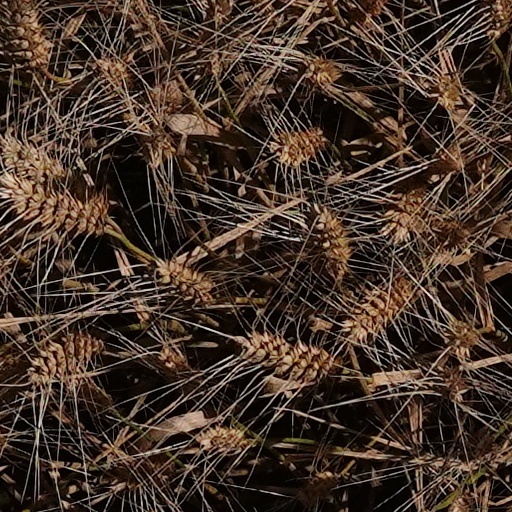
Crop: wheat